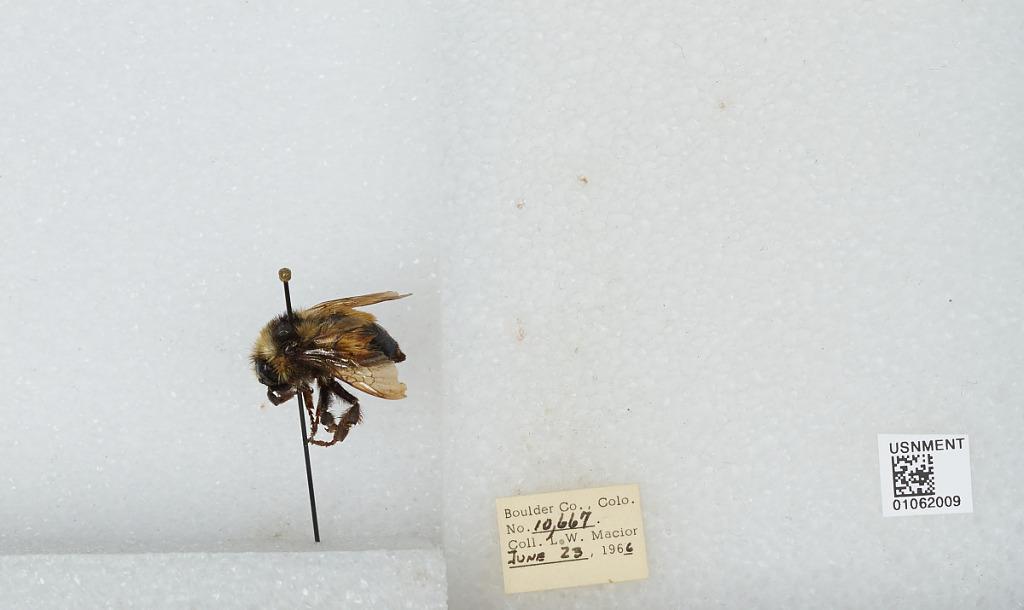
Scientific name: Bombus (Pyrobombus) bifarius Cresson
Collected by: L. Macior
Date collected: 1966-6-23
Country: United States
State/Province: Colorado
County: Boulder
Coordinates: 40.09, -105.36